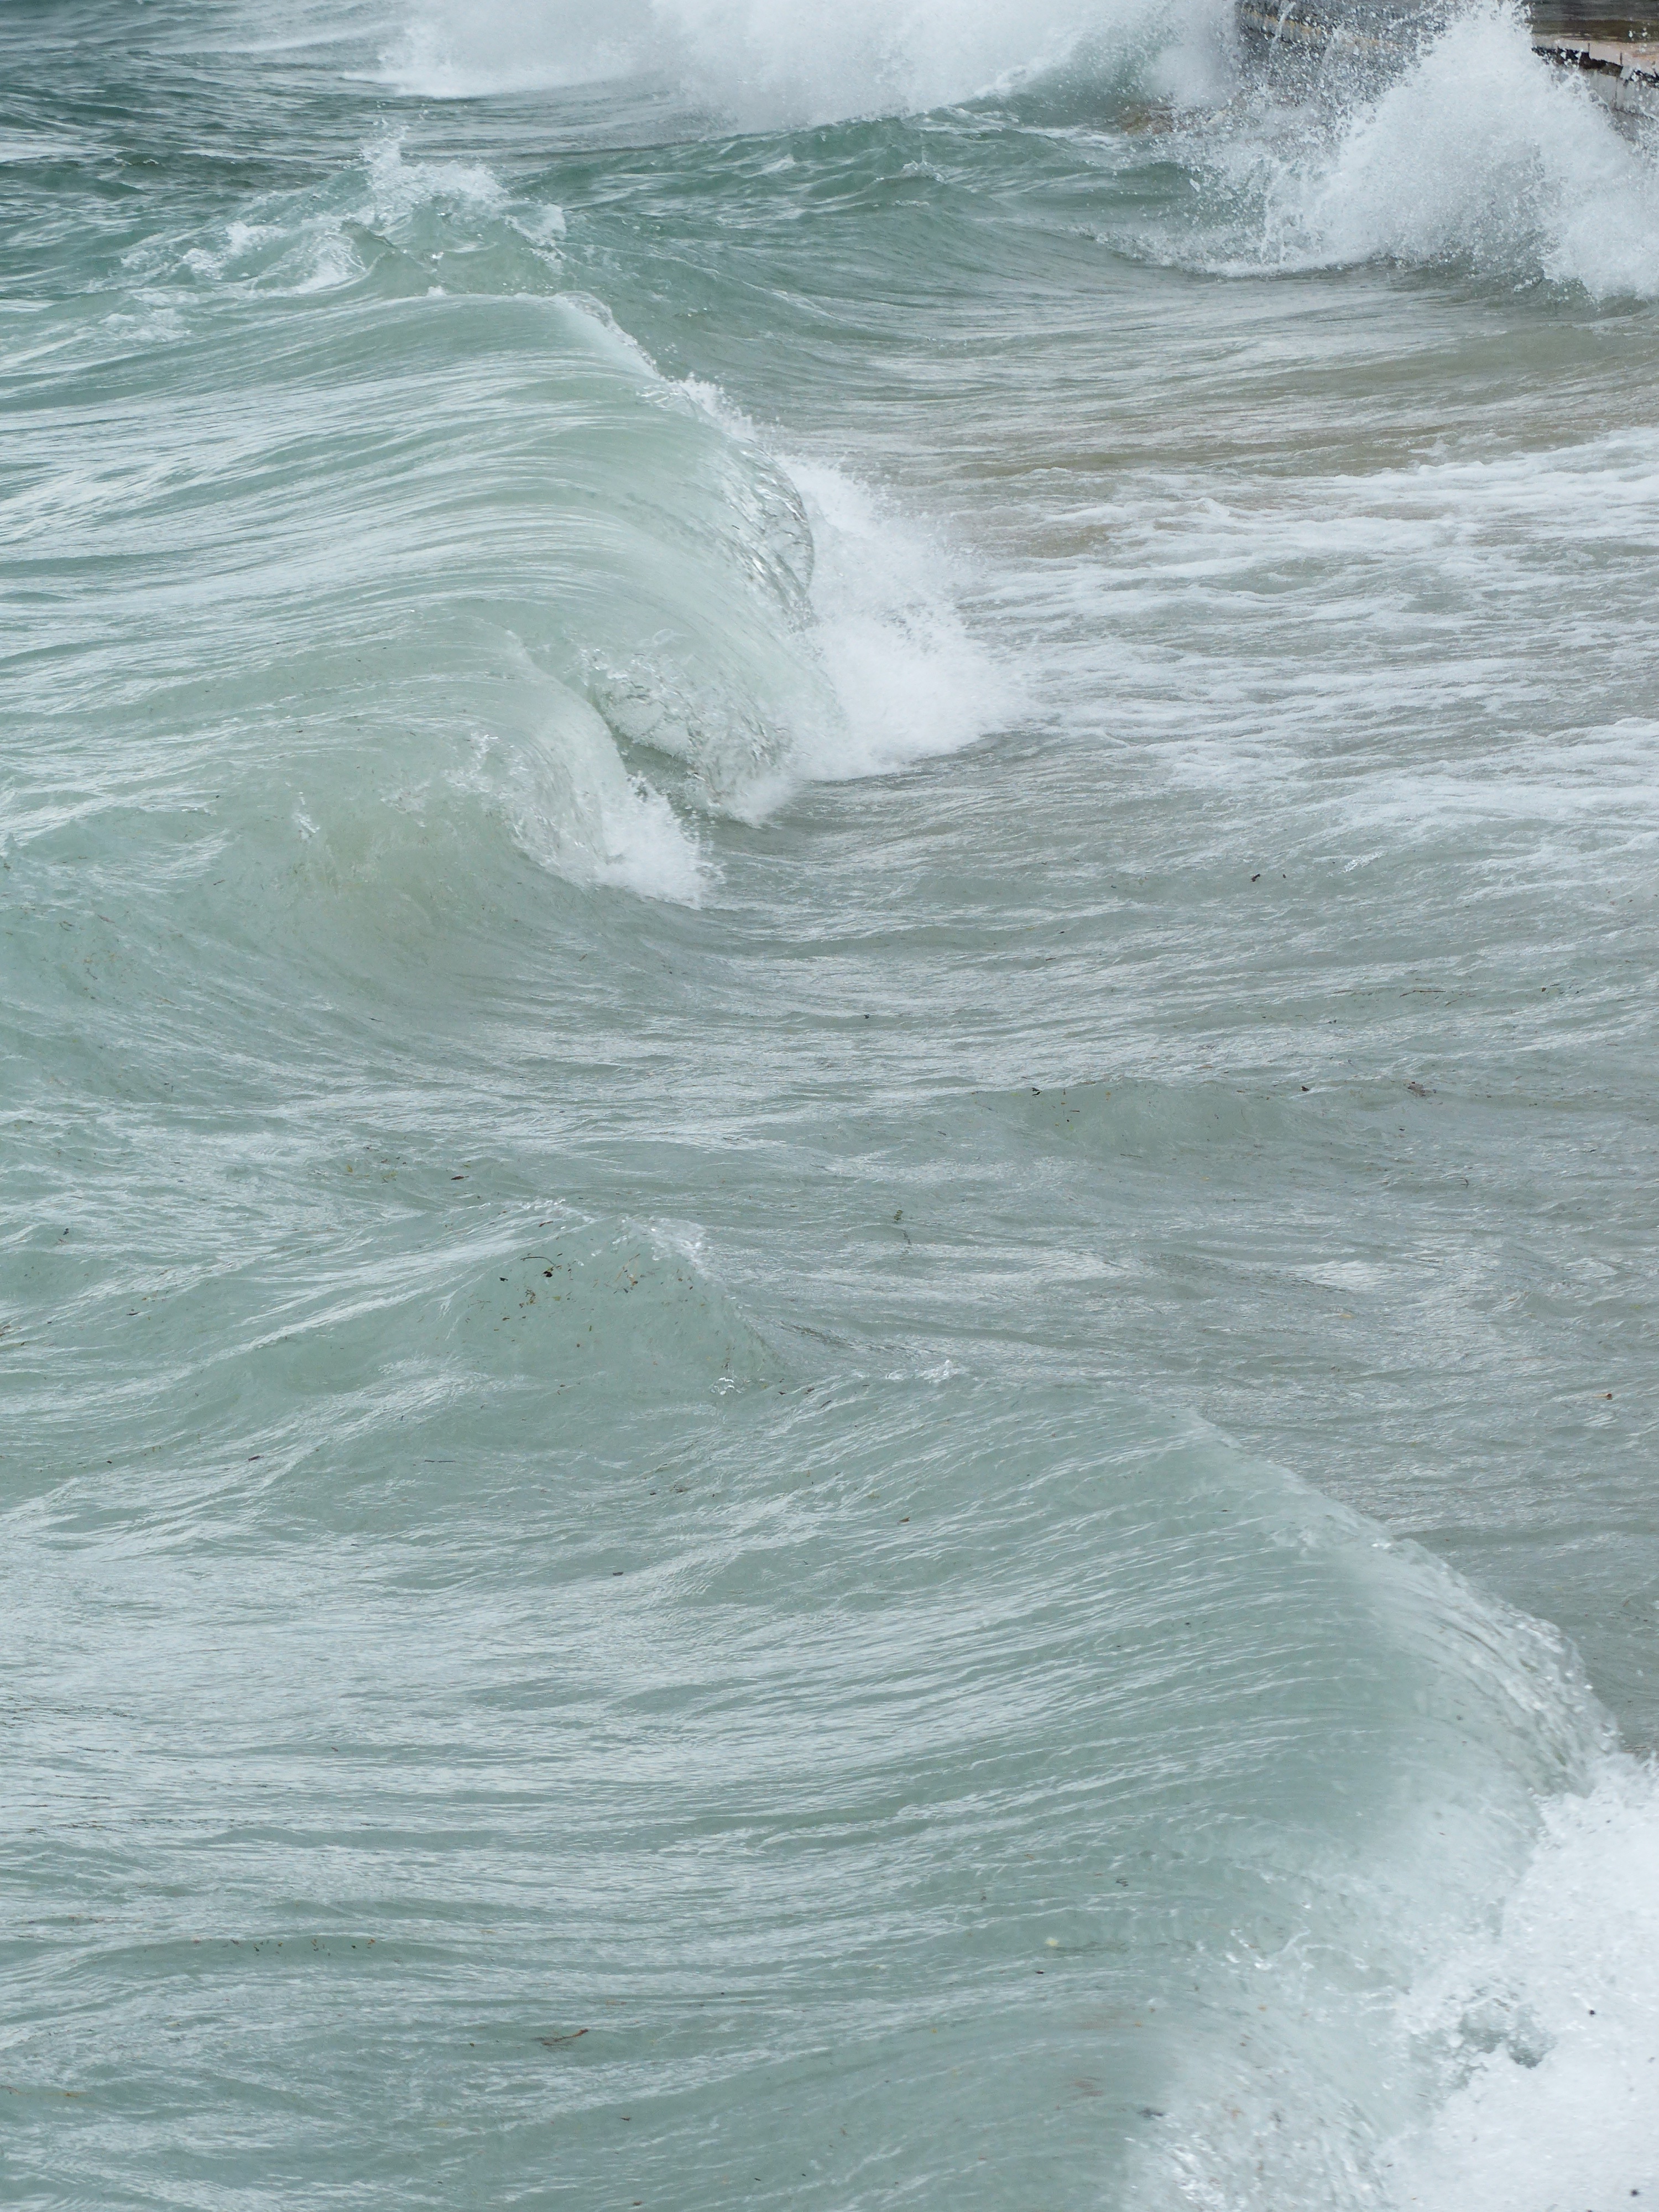
beach, sea, coast, water, ocean, shore, wave, wind, rapid, head, inject, wind wave